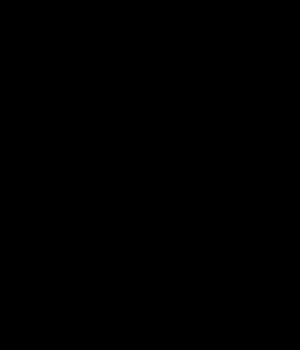
Un pôle eulérien est un centre de rotation permettant de décrire des mouvements à la surface d'une sphère. Plus précisément, en cinématique c'est un point fixe sur une surface euclidienne non plane, autour duquel tourne tout corps se déplaçant sur cette surface selon un mouvement de rotation. Ainsi, un corps se déplaçant à la surface d'une sphère décrira un arc de cercle dont le centre de rotation est représenté par le pôle eulérien. Un pôle eulérien reste fixe tant que l'objet conserve le même vecteur lors de sa rotation ; ce pôle eulérien se déplacera chaque fois que le vecteur de la translation changera au cours du temps.